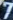
Number: 7